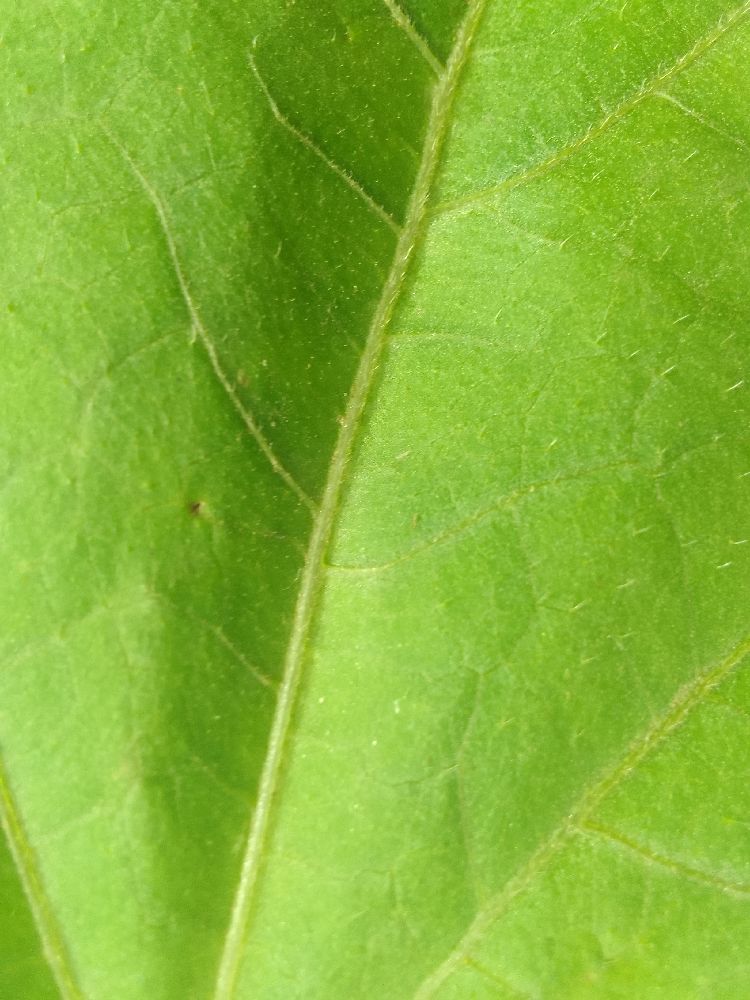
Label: healthy